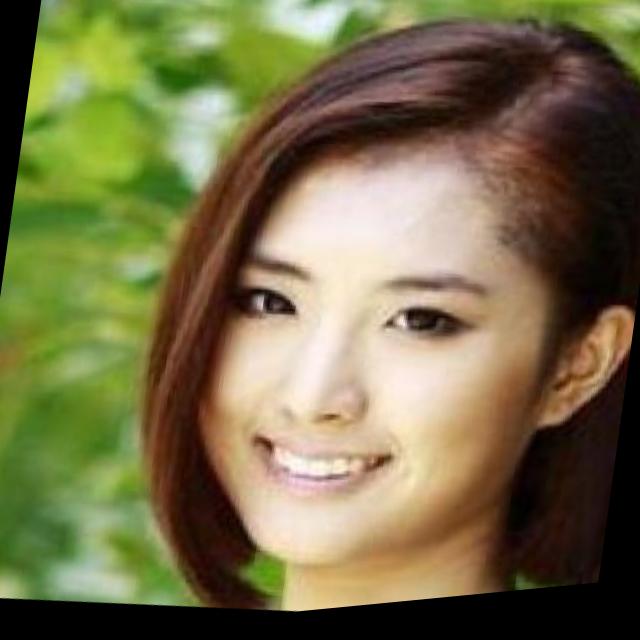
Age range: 21-44